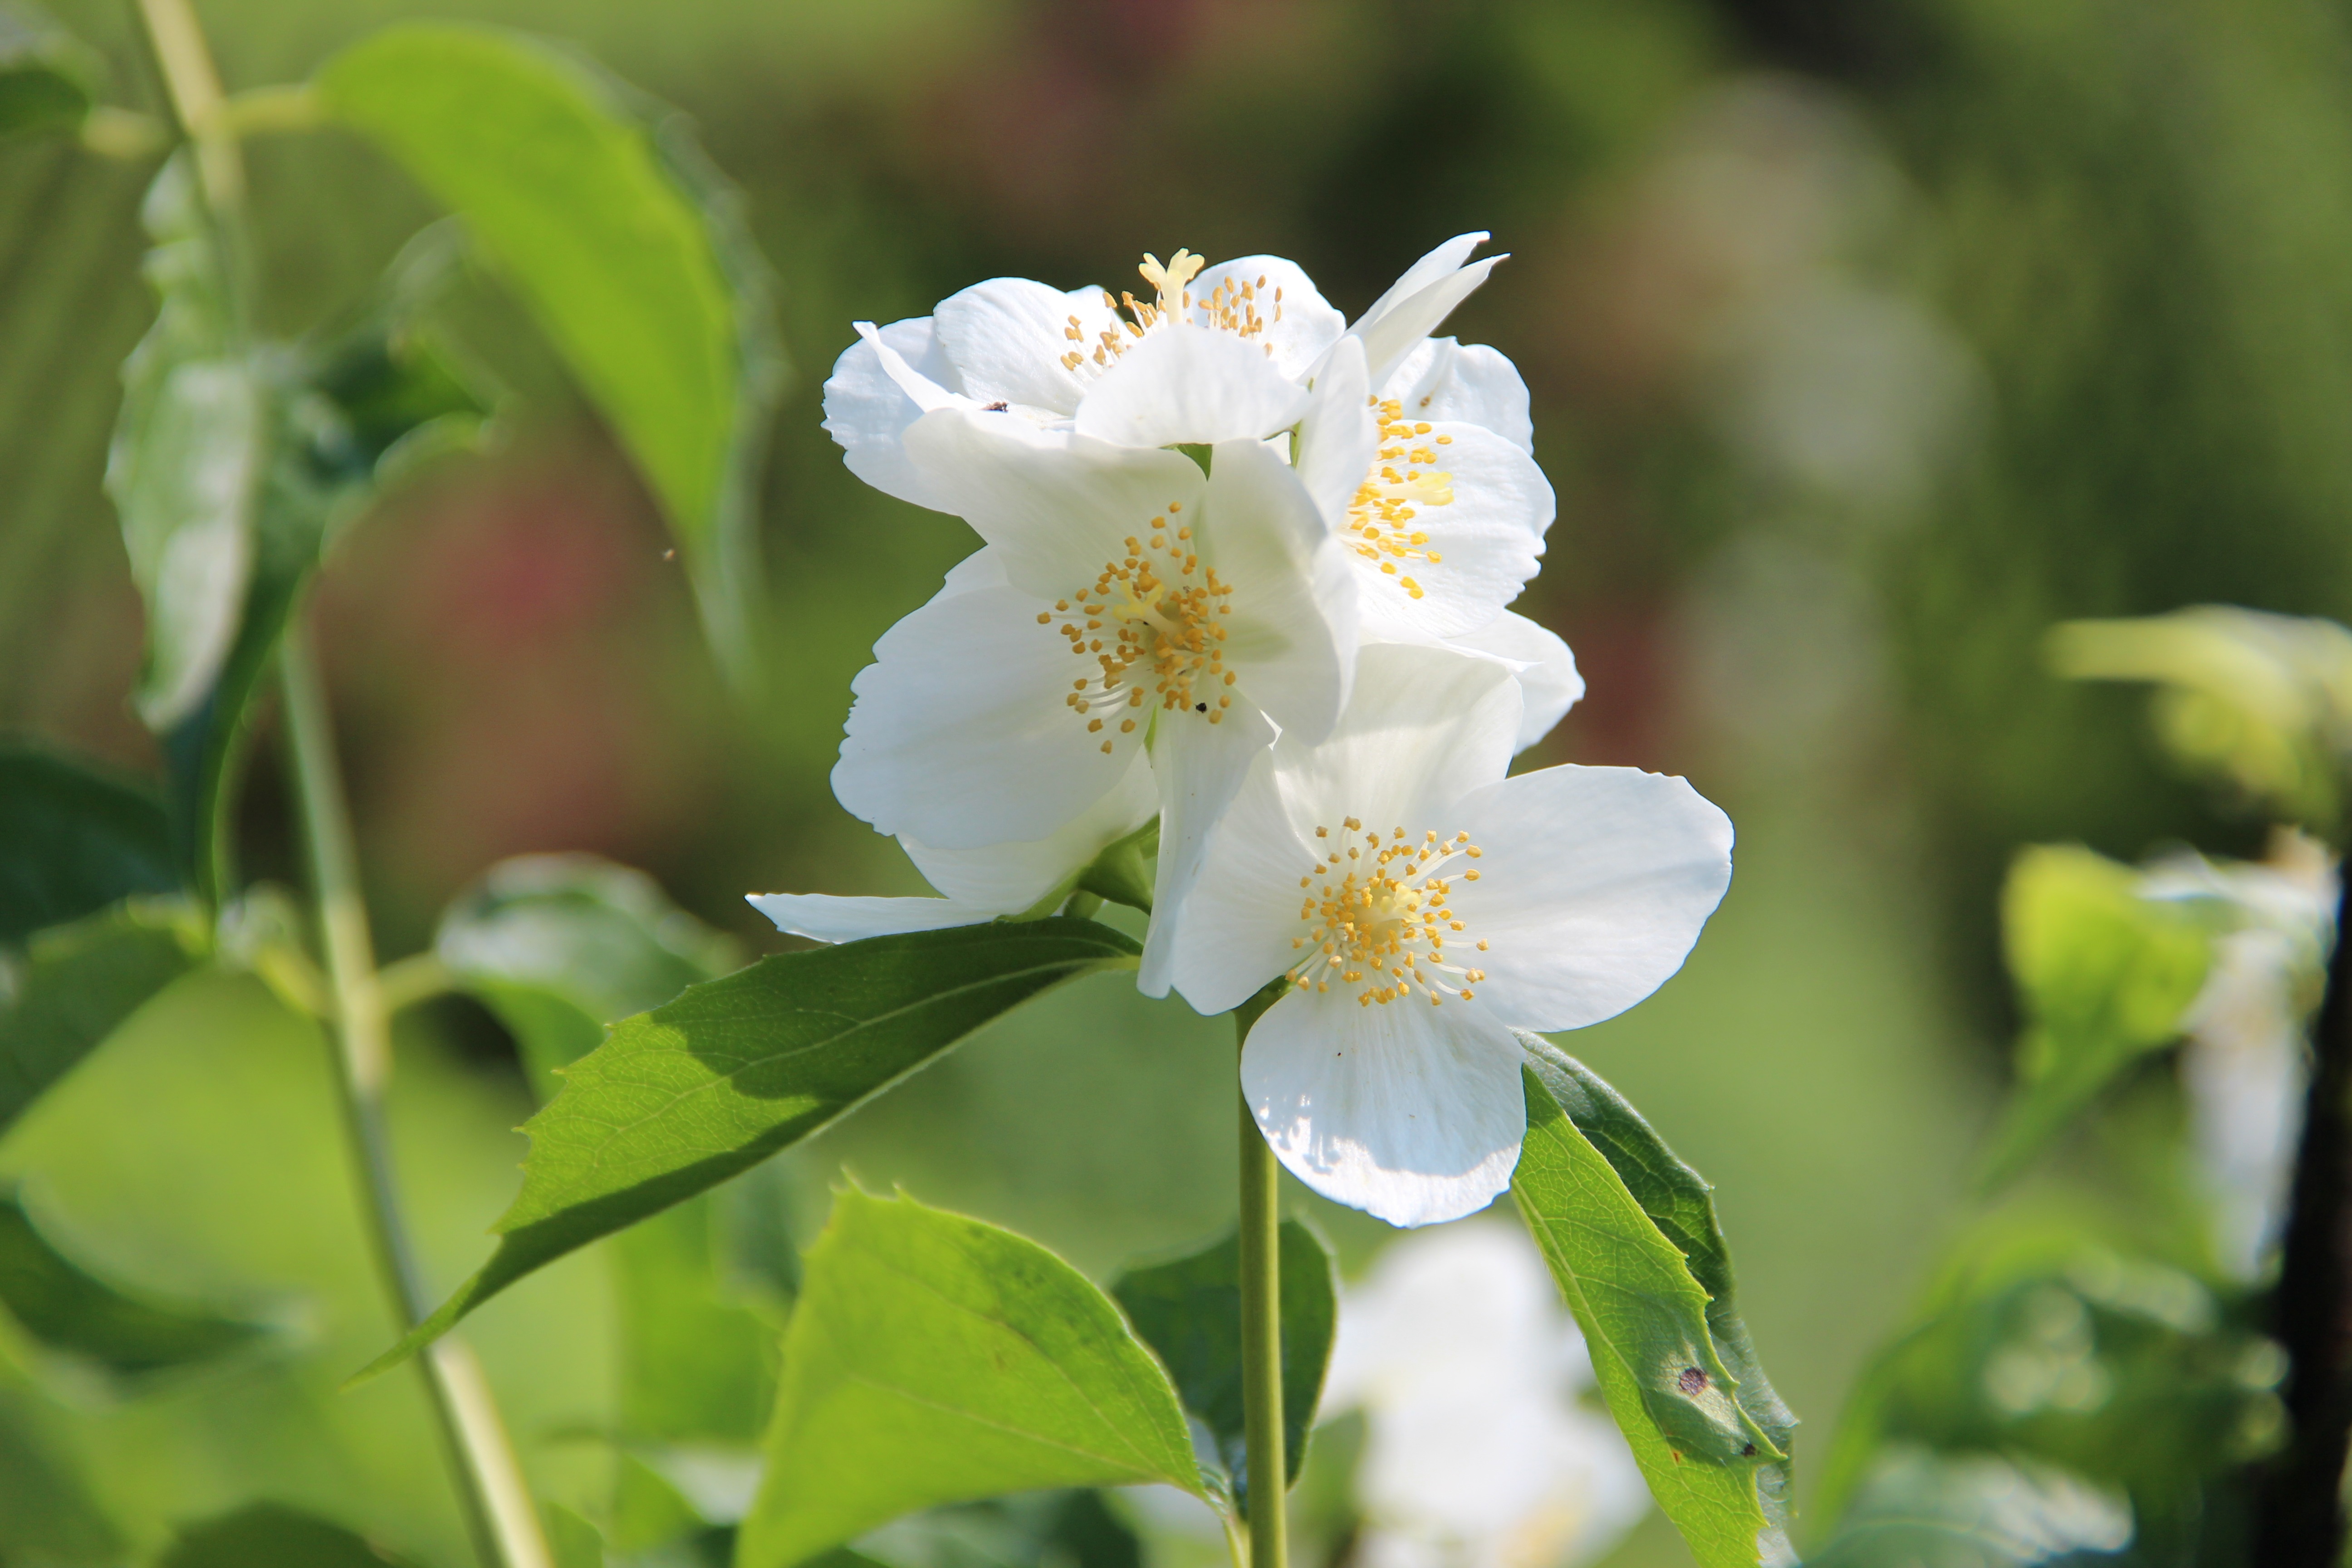
nature, branch, blossom, plant, white, flower, petal, bloom, rose, produce, botany, garden, flora, wildflower, macro photography, jasmine, flowering plant, rose family, burnet rose, land plant